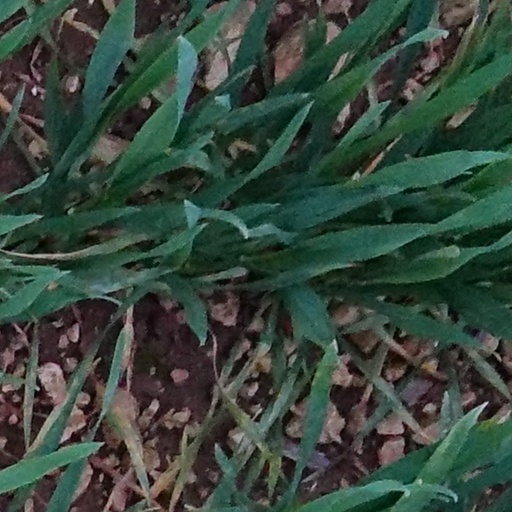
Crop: wheat